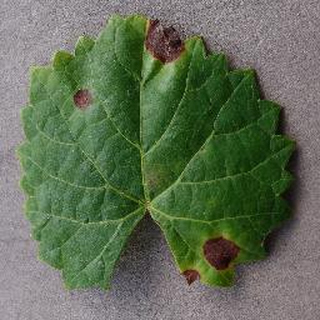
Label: grape_black_rot